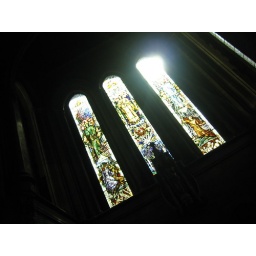
Stained glass windows in University Chapel